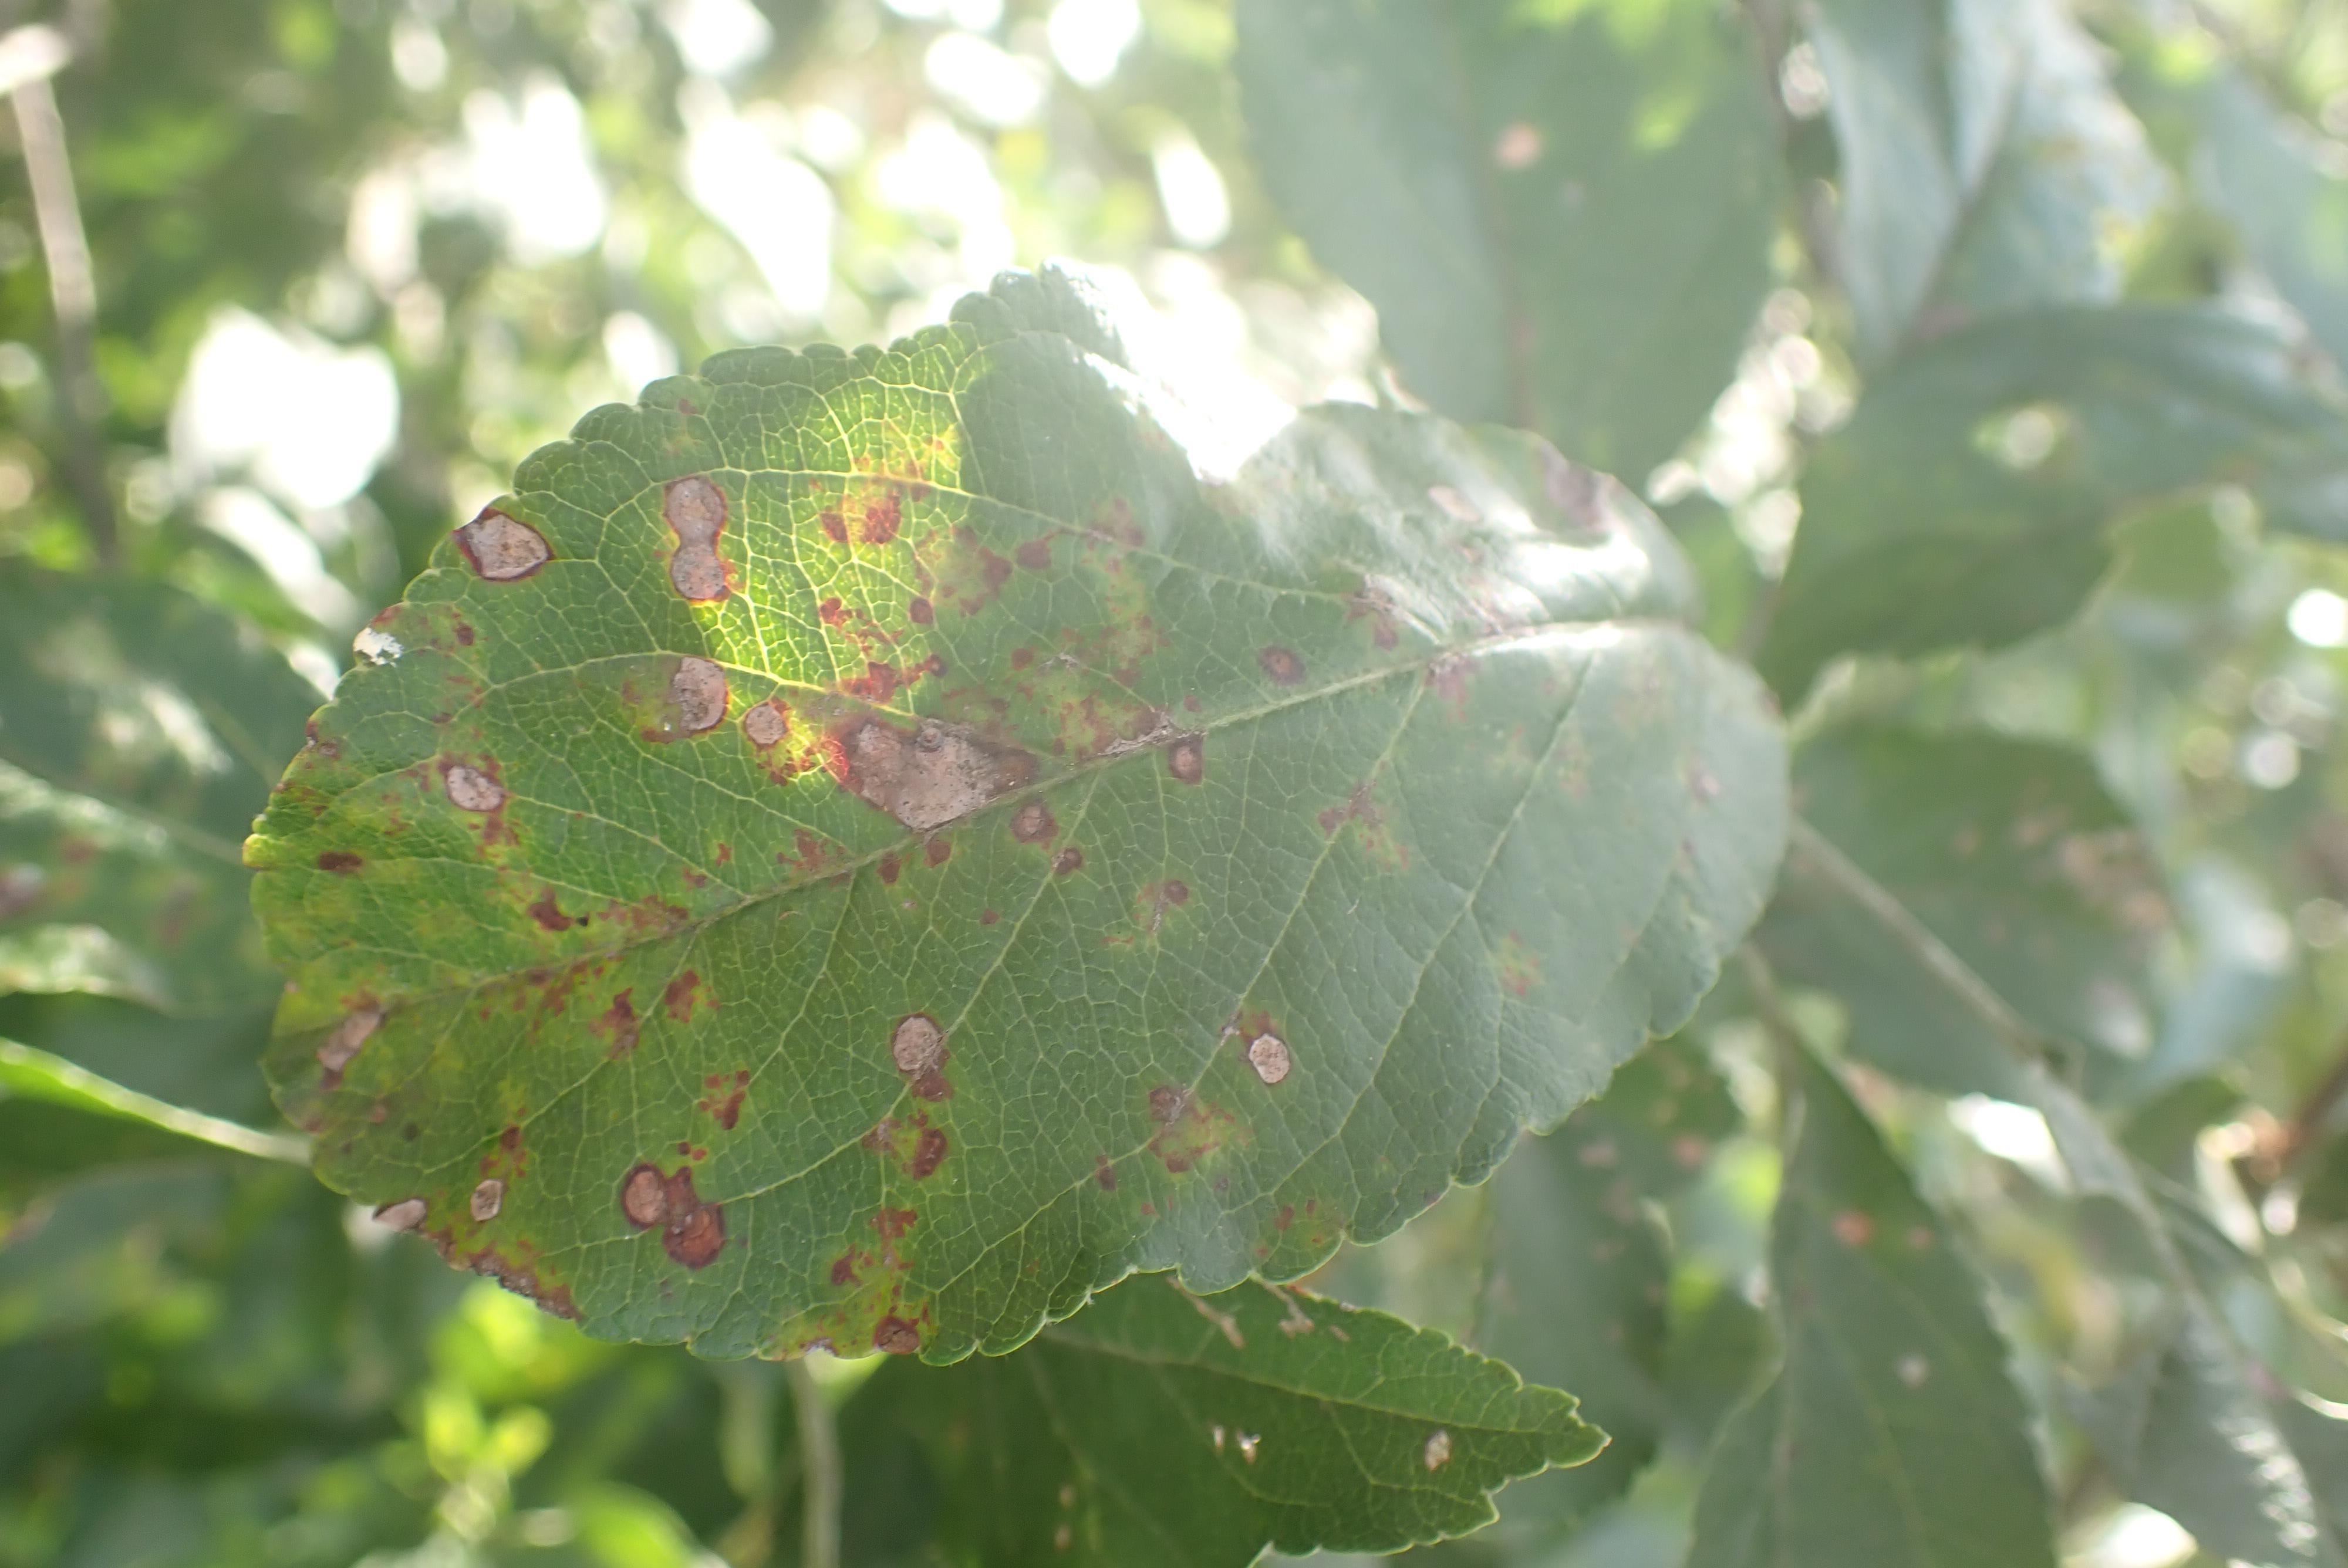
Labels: complex